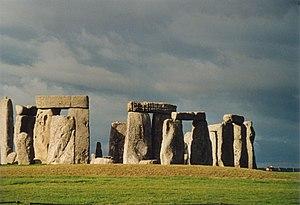
Stonehenge, Royaume-Uni.Taken at Stonehenge.
L’astronomie est la science de l’observation des astres, cherchant à expliquer leur origine, leur évolution, ainsi que leurs propriétés physiques et chimiques. Avec plus de 5 000 ans d’histoire, les origines de l’astronomie remontent au-delà de l’Antiquité dans les pratiques religieuses préhistoriques. L’astronomie est l’une des rares sciences où les amateurs jouent encore un rôle actif. Elle est pratiquée à titre de loisir par un large public d’astronomes amateurs.
L’Angleterre est la plus étendue et la plus peuplée des quatre nations qui composent le Royaume-Uni. L'Angleterre correspond approximativement au territoire conquis par les Anglo-Saxons au Vᵉ siècle, avant d'être unifié au Xᵉ siècle et de former le royaume d'Angleterre, qui devient la Grande-Bretagne par les Actes d'Union de 1707 avec le royaume d'Écosse, puis le Royaume-Uni par l'Acte d'Union de 1800 avec le royaume d'Irlande.
Vieille de plusieurs milliers d'années d'histoire, l’astronomie est probablement une des plus anciennes des sciences naturelles, ses origines remontant au-delà de l'Antiquité, dans les pratiques religieuses préhistoriques.
L’archéoastronomie, appelée aussi paléoastronomie, résulte de la combinaison d’études astronomiques et archéologiques. Elle revêt deux facettes : d’une part elle cherche à expliquer les observations astronomiques passées, à la lumière des connaissances actuelles ; d’autre part, associée à des études archéologiques et ethnologiques, l’ethnoastronomie tente d’interpréter et de préciser un possible usage astronomique de constructions anciennes tels que les mégalithes ou les géoglyphes de Nazca. Dans un contexte inverse, elle peut contribuer à l'astronomie ordinaire qui peut trouver dans des textes anciens des mentions d'événements astronomiques.